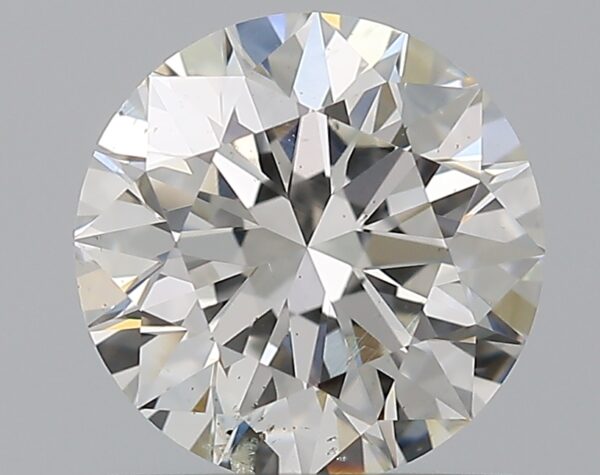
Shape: round
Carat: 1
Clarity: SI1
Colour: H
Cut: EX
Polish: EX
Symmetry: EX
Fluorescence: N
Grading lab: GIA
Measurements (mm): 6.39 x 6.41 x 4